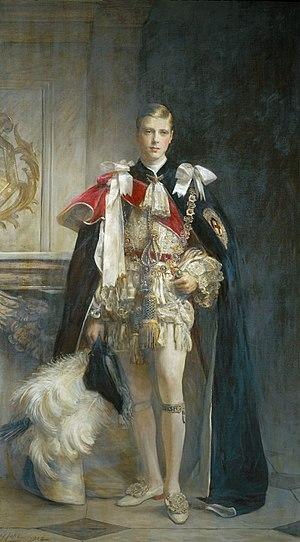
Arthur Stockdale Cope, né à Londres le 2 novembre 1857 où il est mort le 5 juillet 1940, est un peintre britannique.